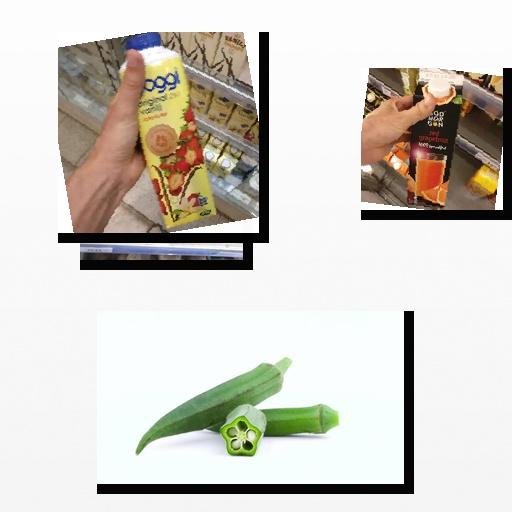
Food items: strawberry_yoghurt, grapefruit_juice, okra, mushroom